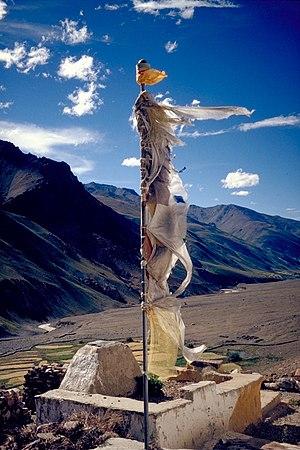
Les drapeaux de prières ou drapeaux à prières sont de petites pièces de tissu rectangulaires colorées et imprimées, suspendues au passage des cols, au sommet des montagnes, au croisement des chemins, sur le toit des maisons, sur les ponts, à l'extérieur des temples, dans la région de l'Himalaya. Selon les adeptes du bouddhisme tibétain, le vent qui souffle, caressant au passage les formules sacrées imprimées, les disperse dans l’espace et les transmet ainsi aux dieux et à tous ceux qu'il touche dans sa course.
Le Zanskar ou Zangskar est un tehsil, du district de Kargil, dans la partie nord-ouest de l'État indien du Jammu-et-Cachemire. Son centre administratif est Padum, capitale de l'ancien royaume. On y parle le Kenhat, des dialectes du haut-Ladakh et du Zanskar. La région est célèbre pour les treks qu'elle propose.